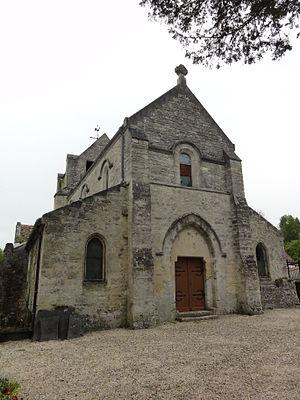
L'église Saint-Pierre-aux-Liens est une église située à Ployart-et-Vaurseine, en France.